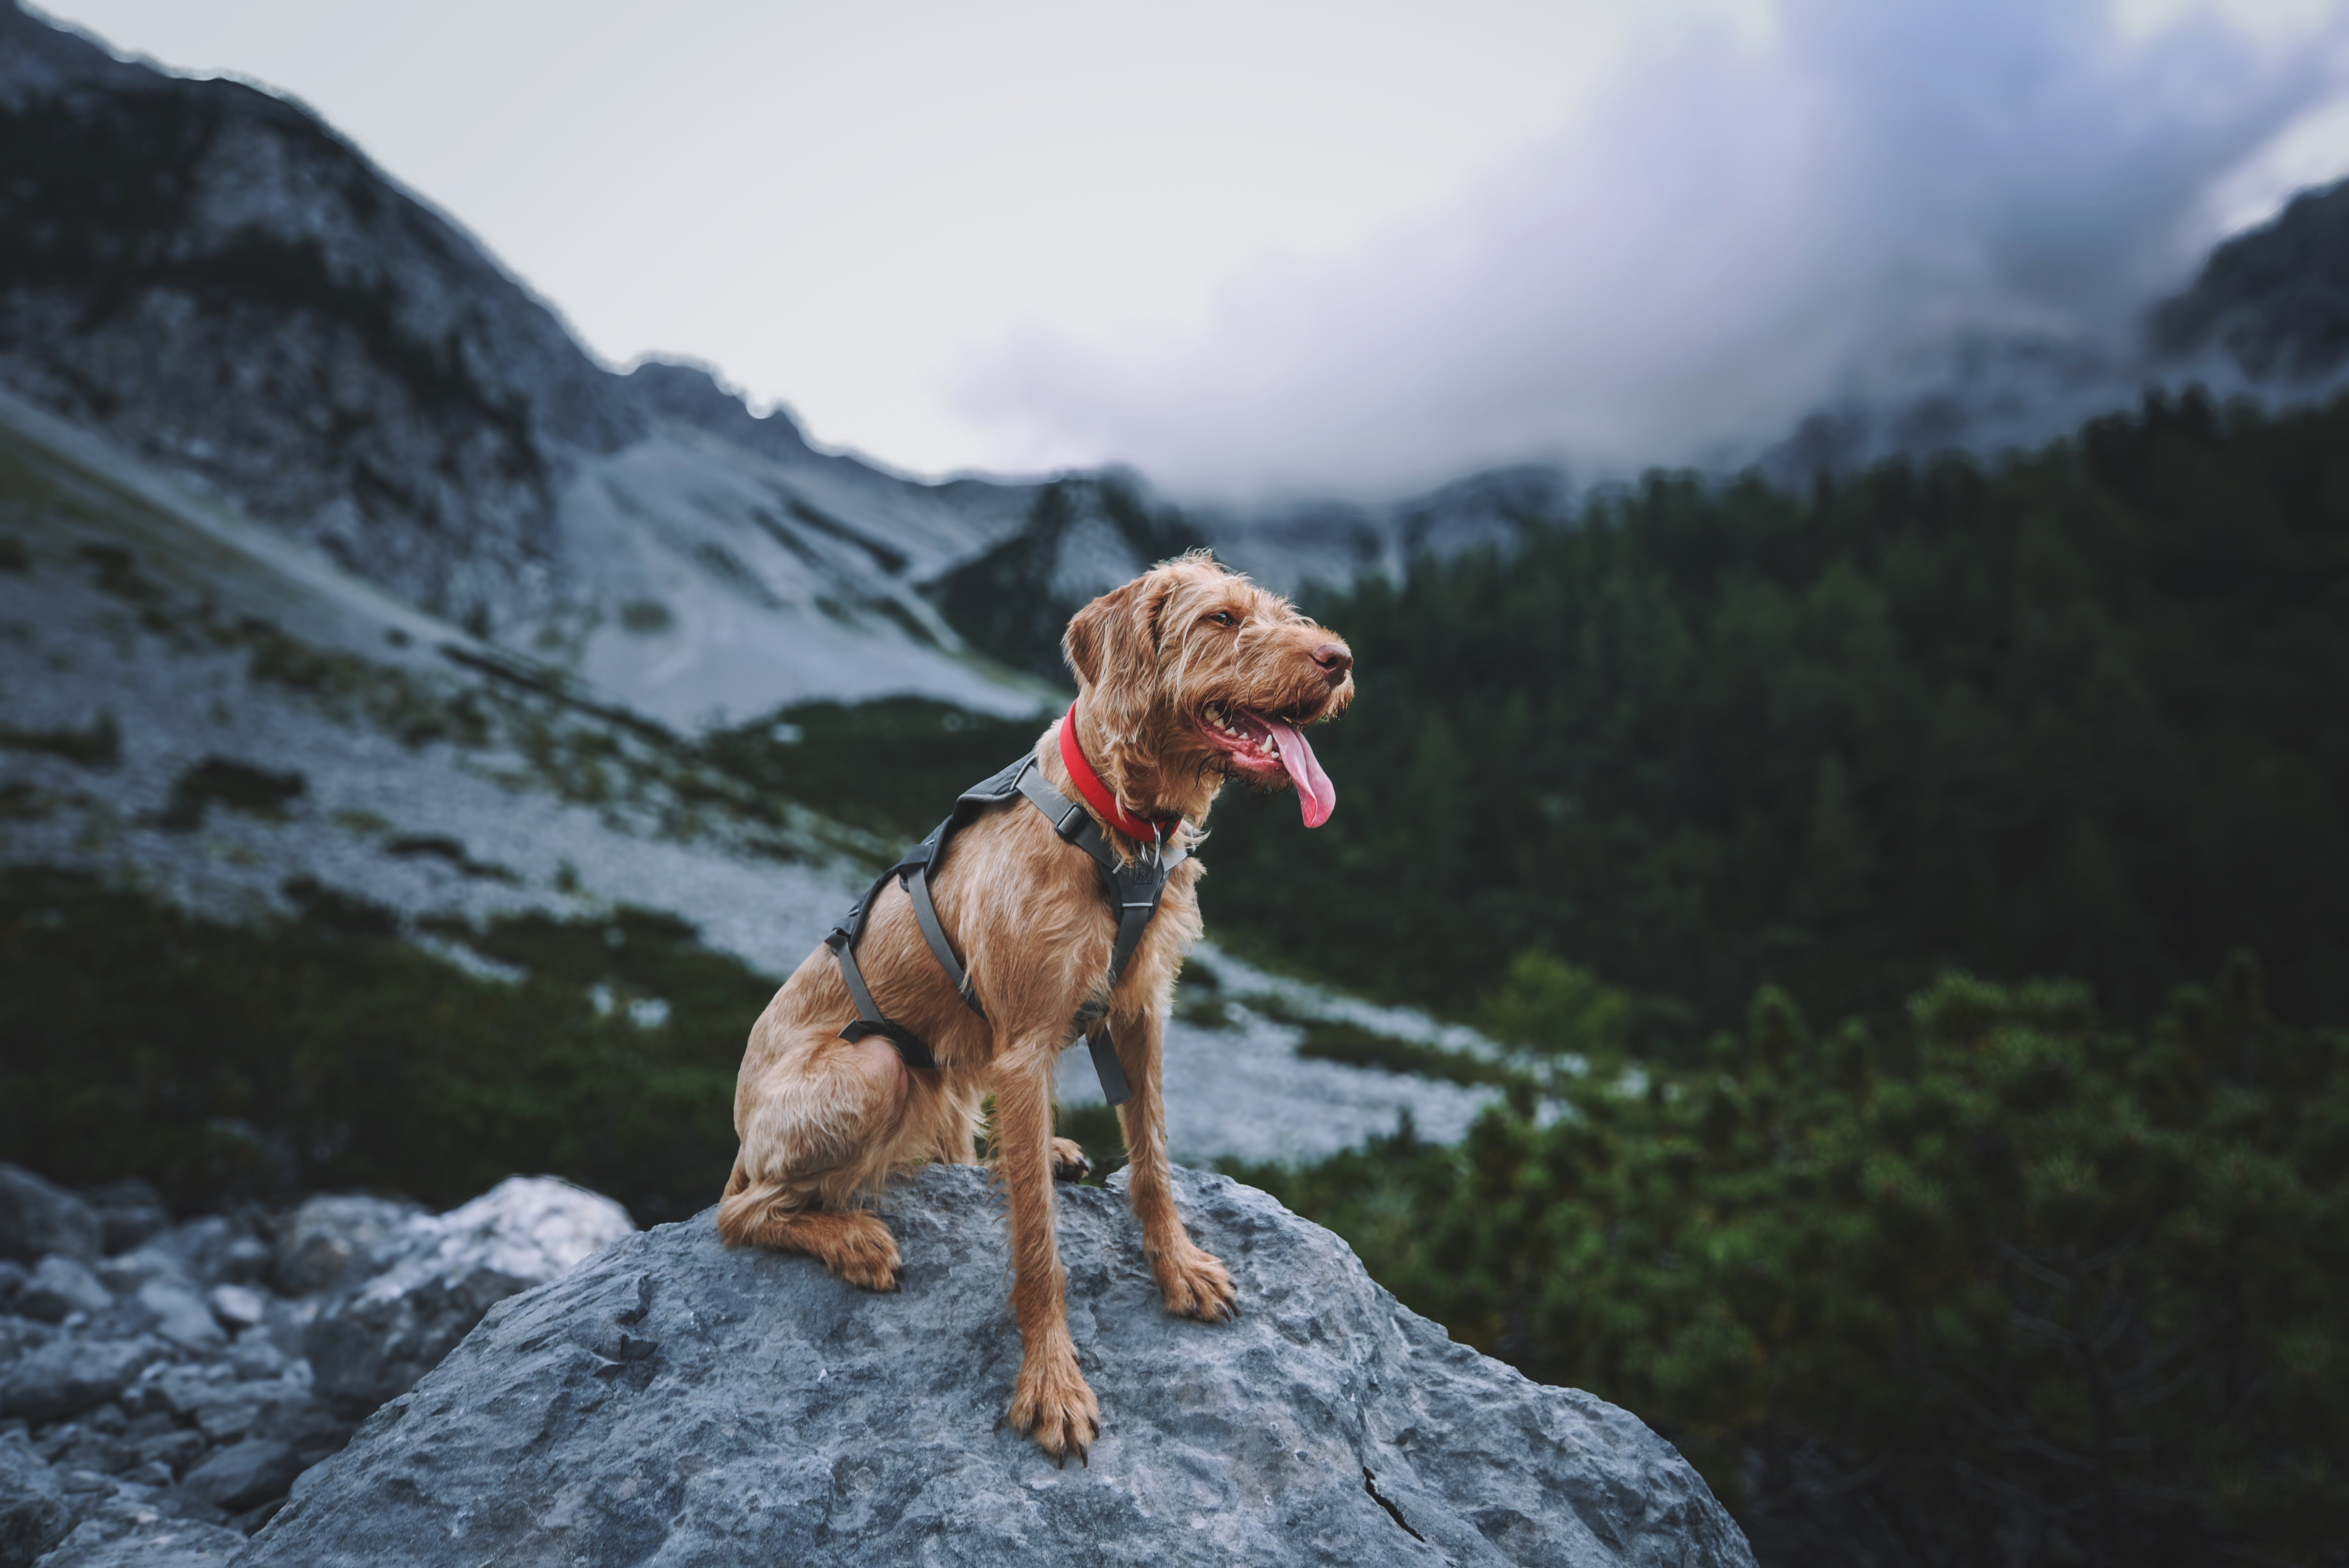
dog, cloud, mountain, sky, dog breed, carnivore, fawn, mountainous landforms, plant, recreation, landscape, mountain range, tree, sporting group, canidae, companion dog, hill, Dog supply, working animal, rock, liver, walking, adventure, ridge, collar, Dog hiking, retriever, dog collar, wildlife, valley, hunting dog, summit, mountaineering